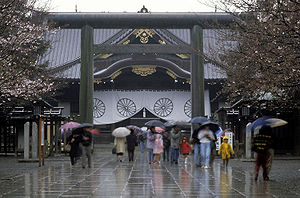
Chiyoda (Tokyo) / Attraktioner
Yasukuni helligdommen i Chiyoda
Chiyoda er en af Tokyos bydistrikter. På Engelsk kaldes den for Chiyoda City. Pr. oktober 2007 havde Chiyoda 45.543 indbyggere og en befolkningstæthed på 3.912 indbyggere pr. km² og dermed det mindst befolkede af de 23 bydistrikter. Det totale areal er på 11,64 km², hvor af Kejserpaladset Kokyo dækker 12%.